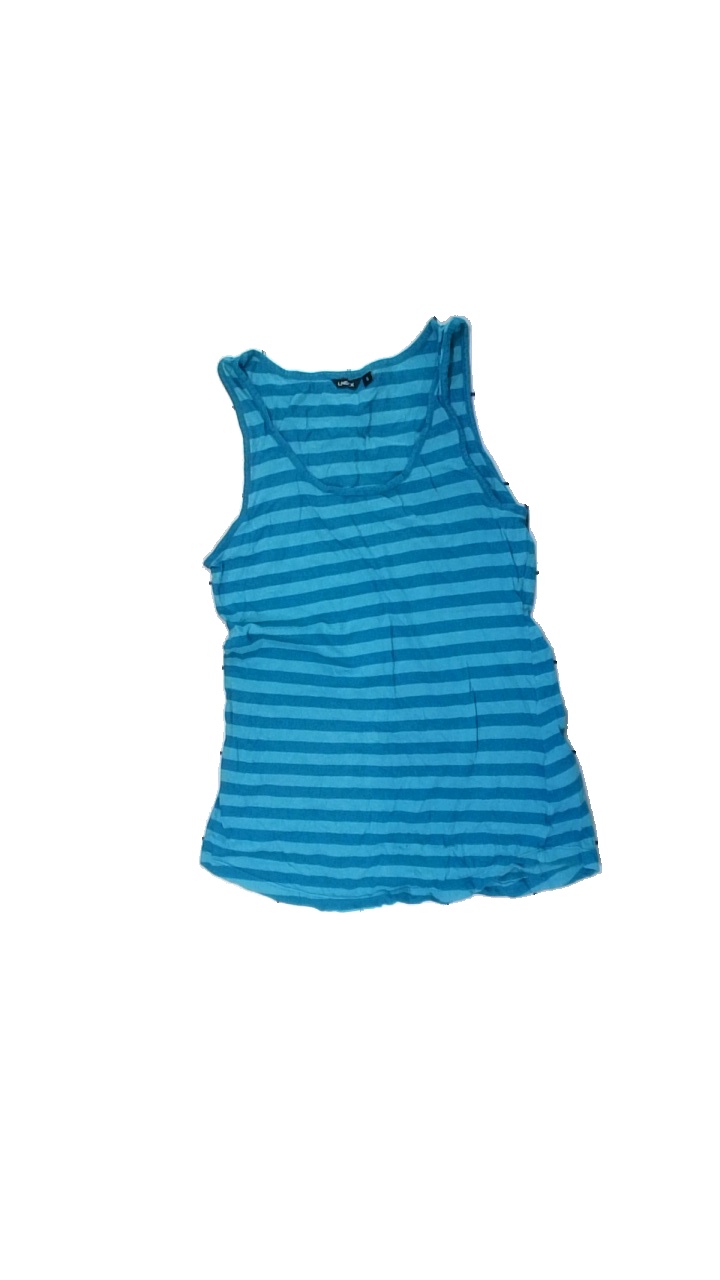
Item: Tank Top (Ladies)
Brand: Lindex
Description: randigt linne, lite nopprig över hela och sned söm
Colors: Blue
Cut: Regular
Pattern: Striped
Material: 100% cotton
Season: Summer
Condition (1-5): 3
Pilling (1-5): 4
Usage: Export
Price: <50